Mexican immigration to Spain

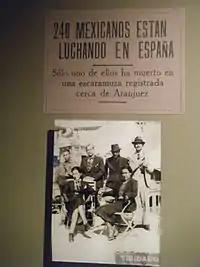
Mexican community in times of Francoist Spain.

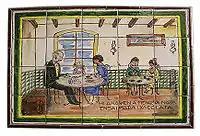
Chocolate in Barcelona.

After Spain completed the conquest of Mexico-Tenochtitlan, the first marriages between the daughters of the Emperor Moctezuma Ilhuilcamina and the Spanish soldiers of Extremadura were carried out.